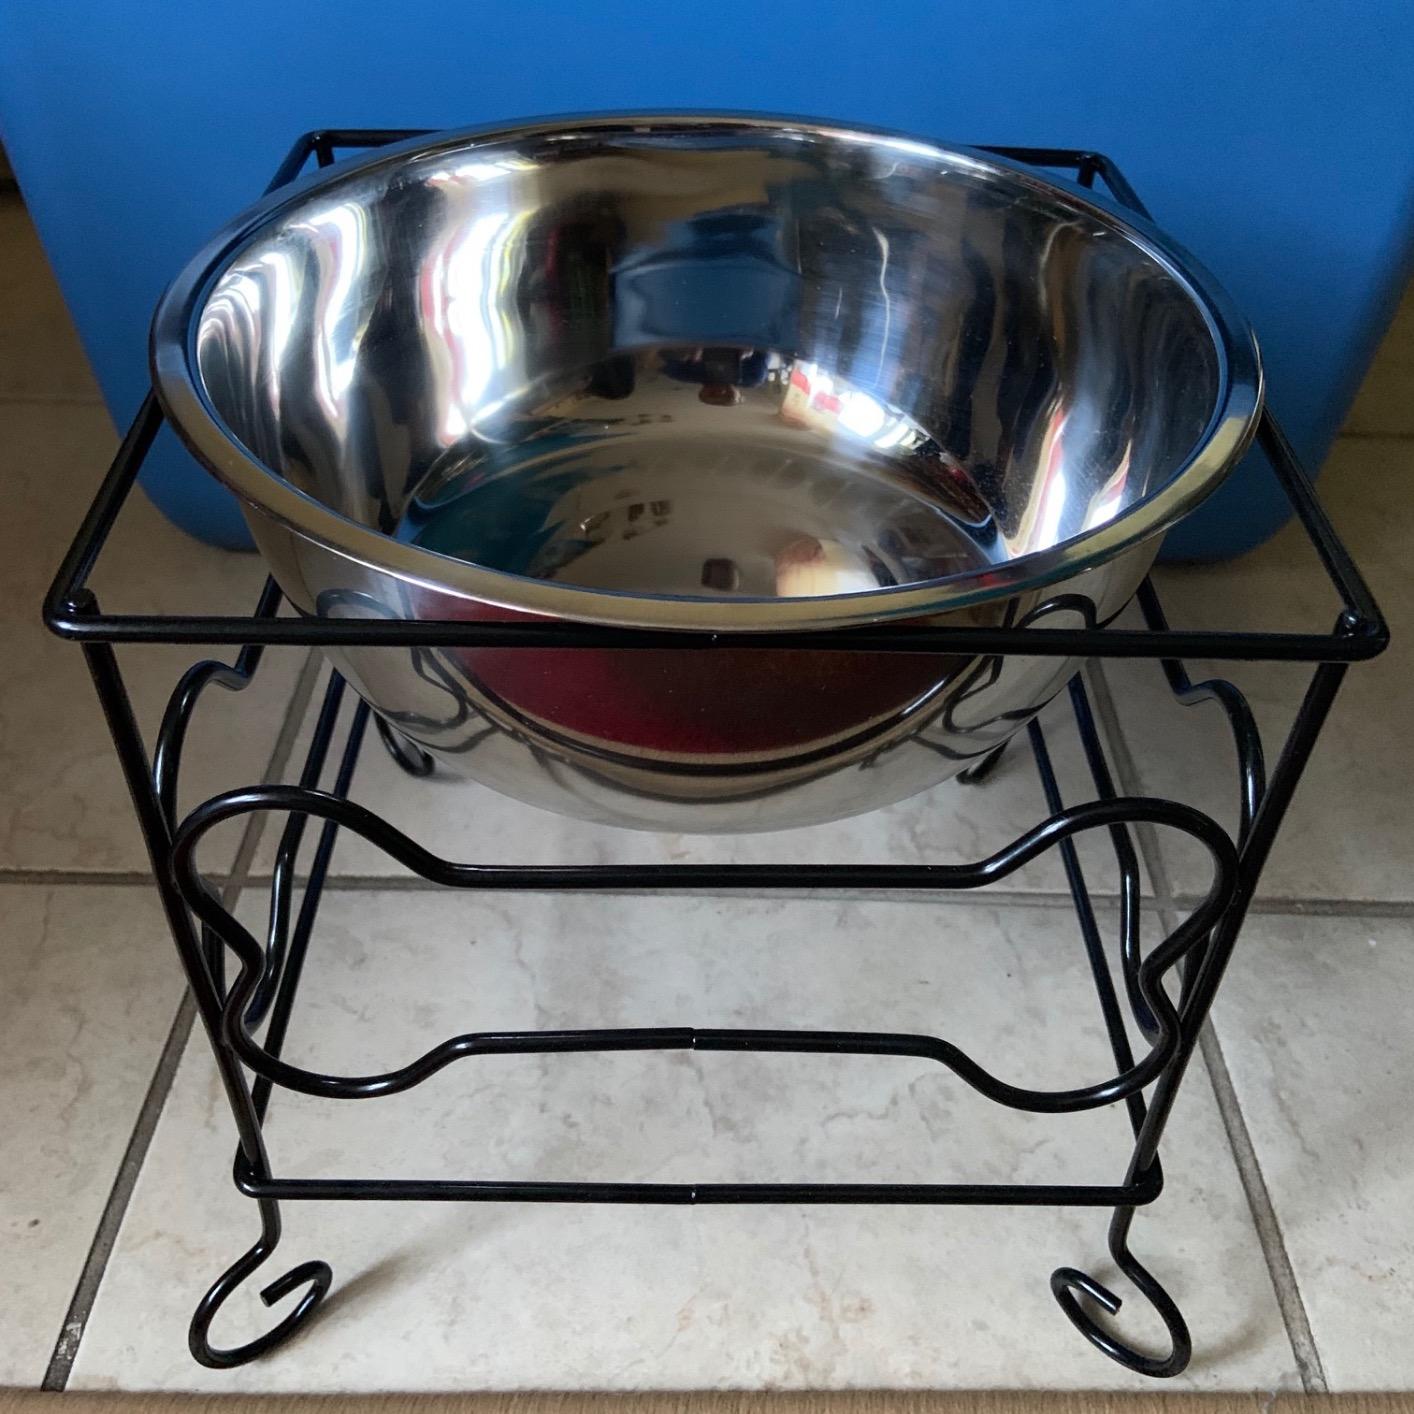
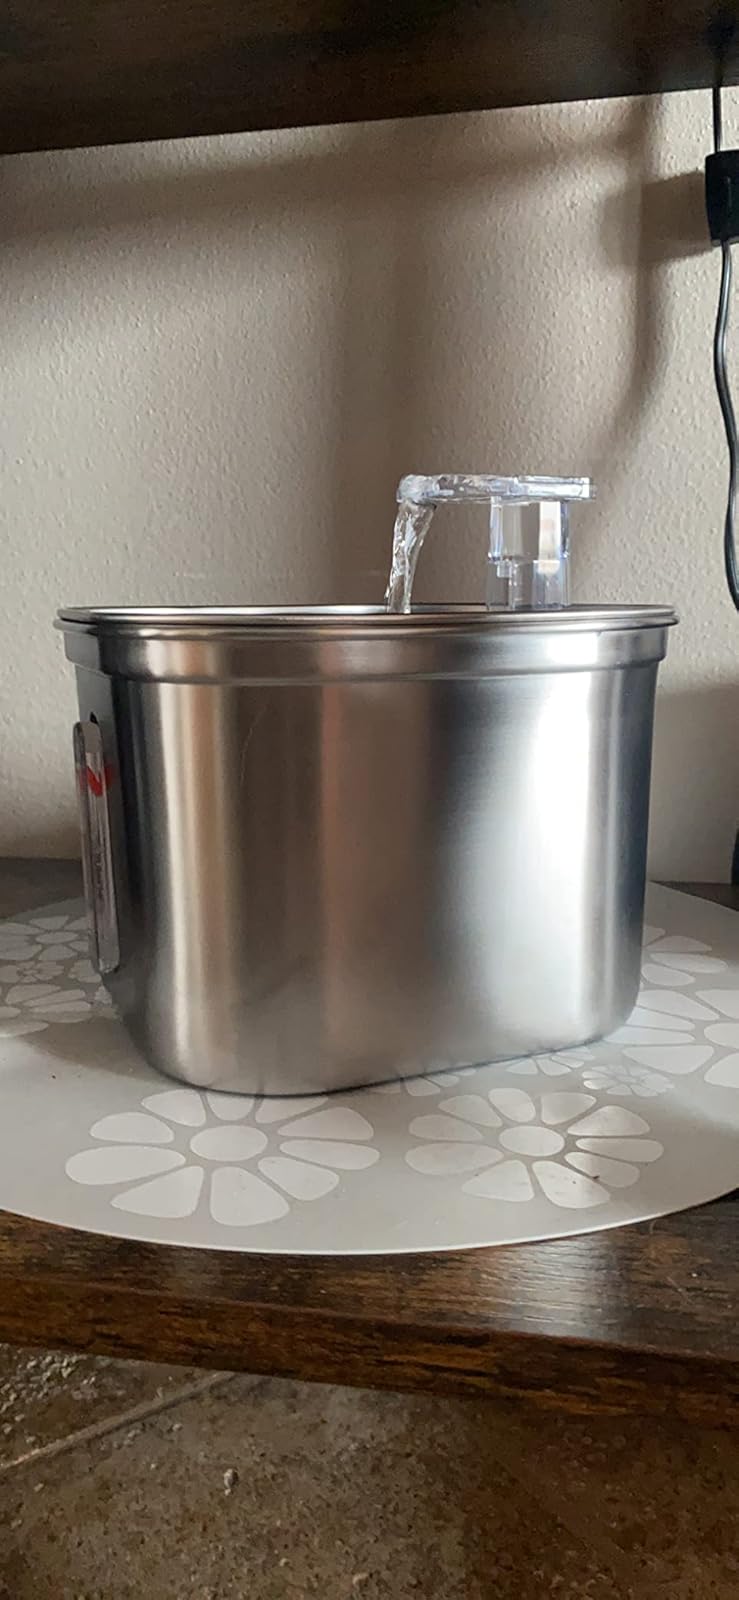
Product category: items_bowl
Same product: no